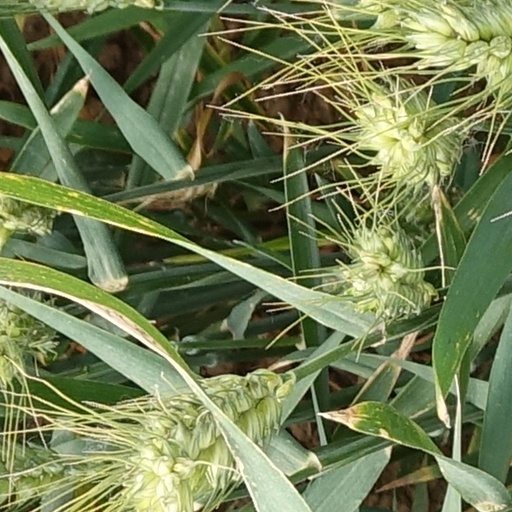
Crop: wheat